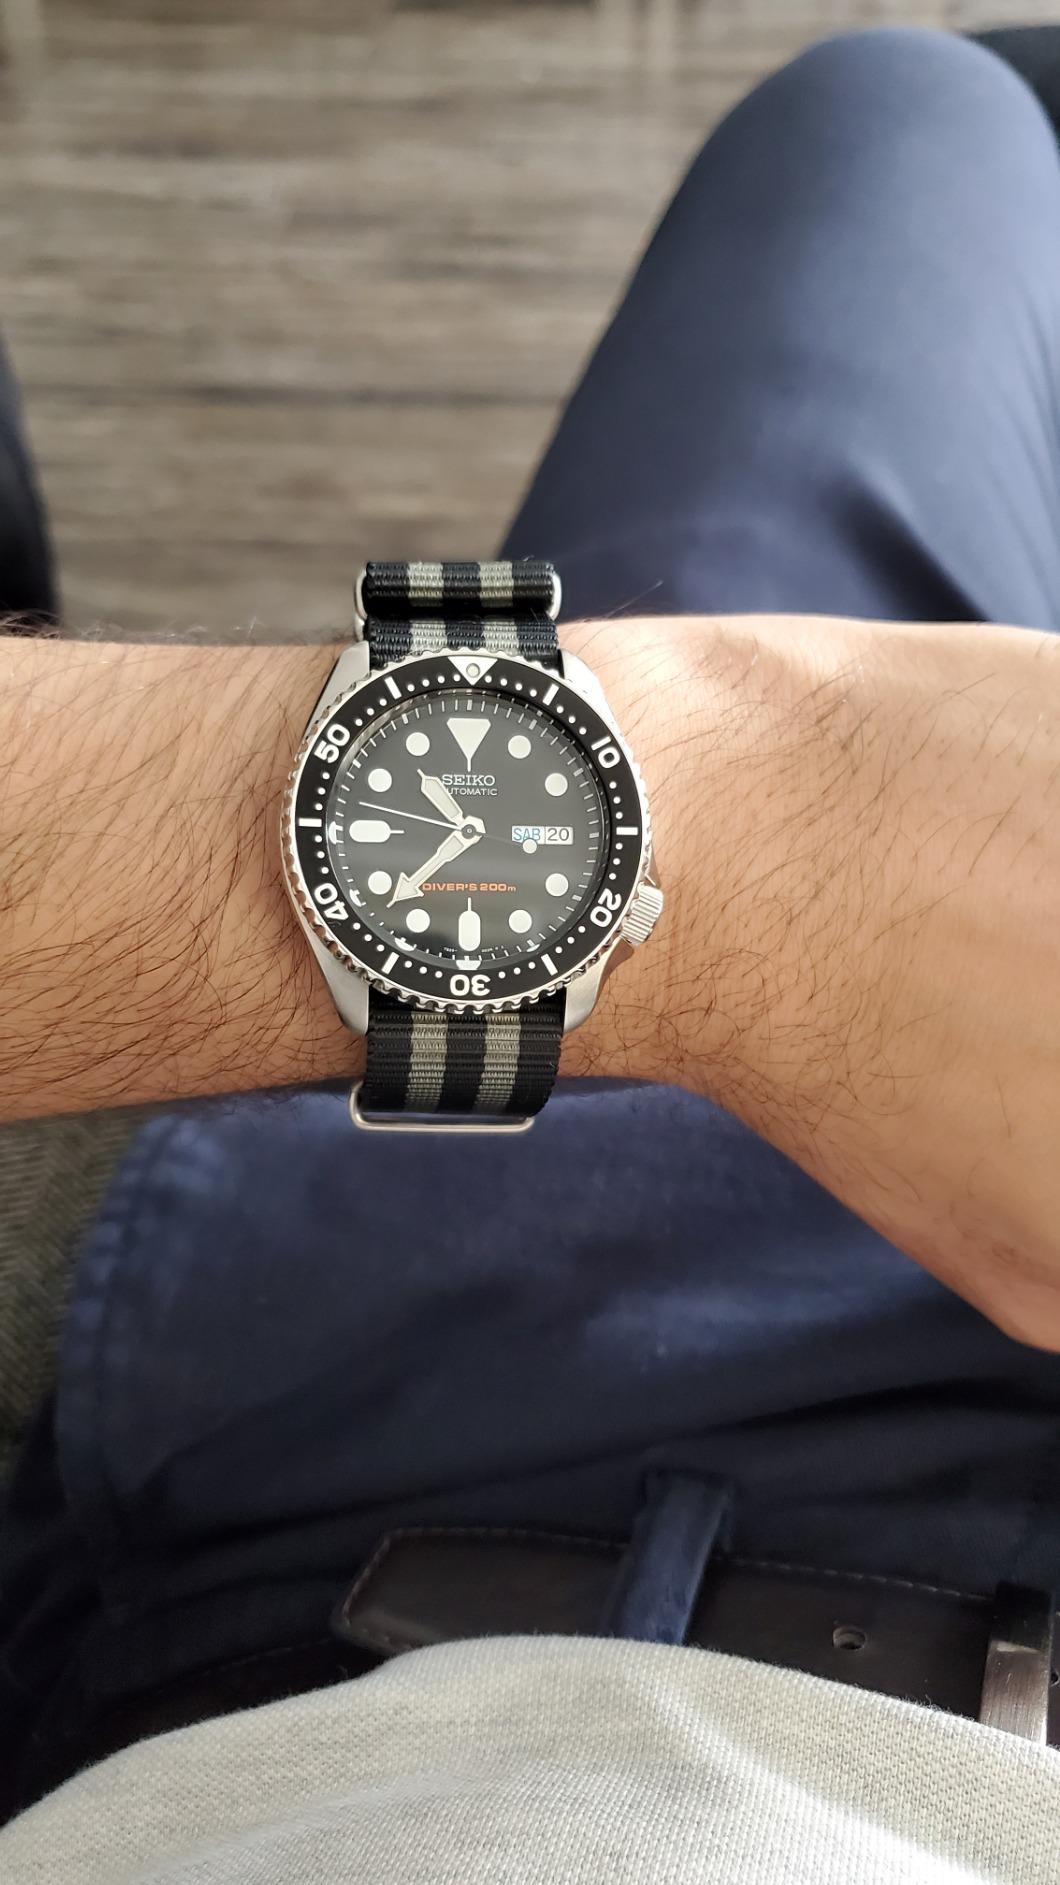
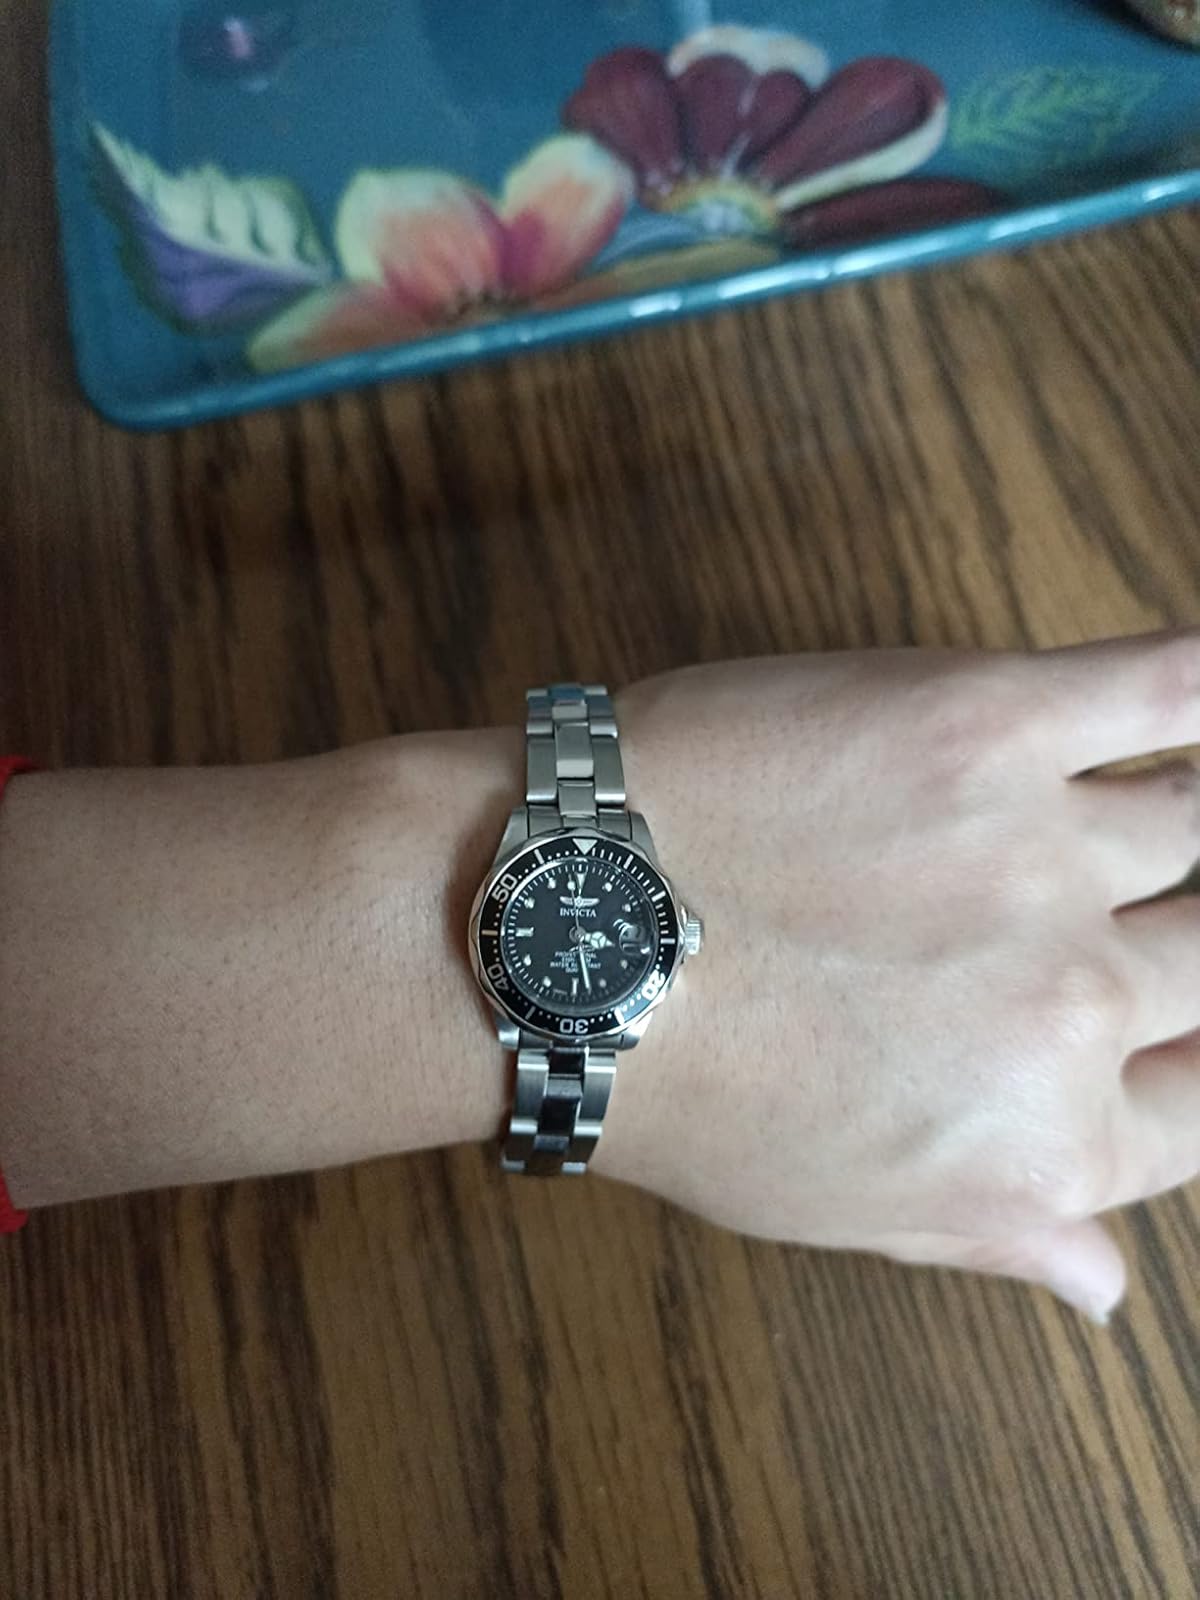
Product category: accessories_watch
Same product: no